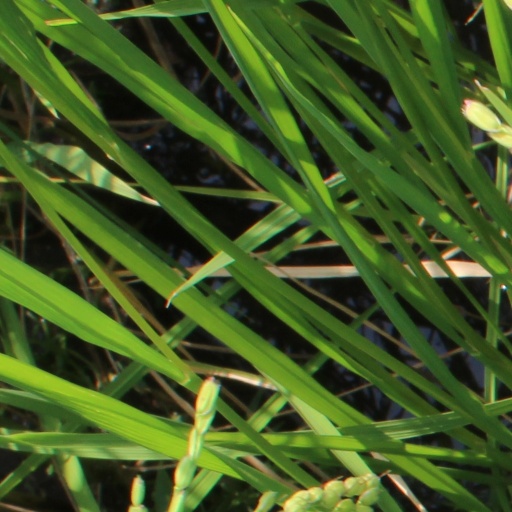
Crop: rice